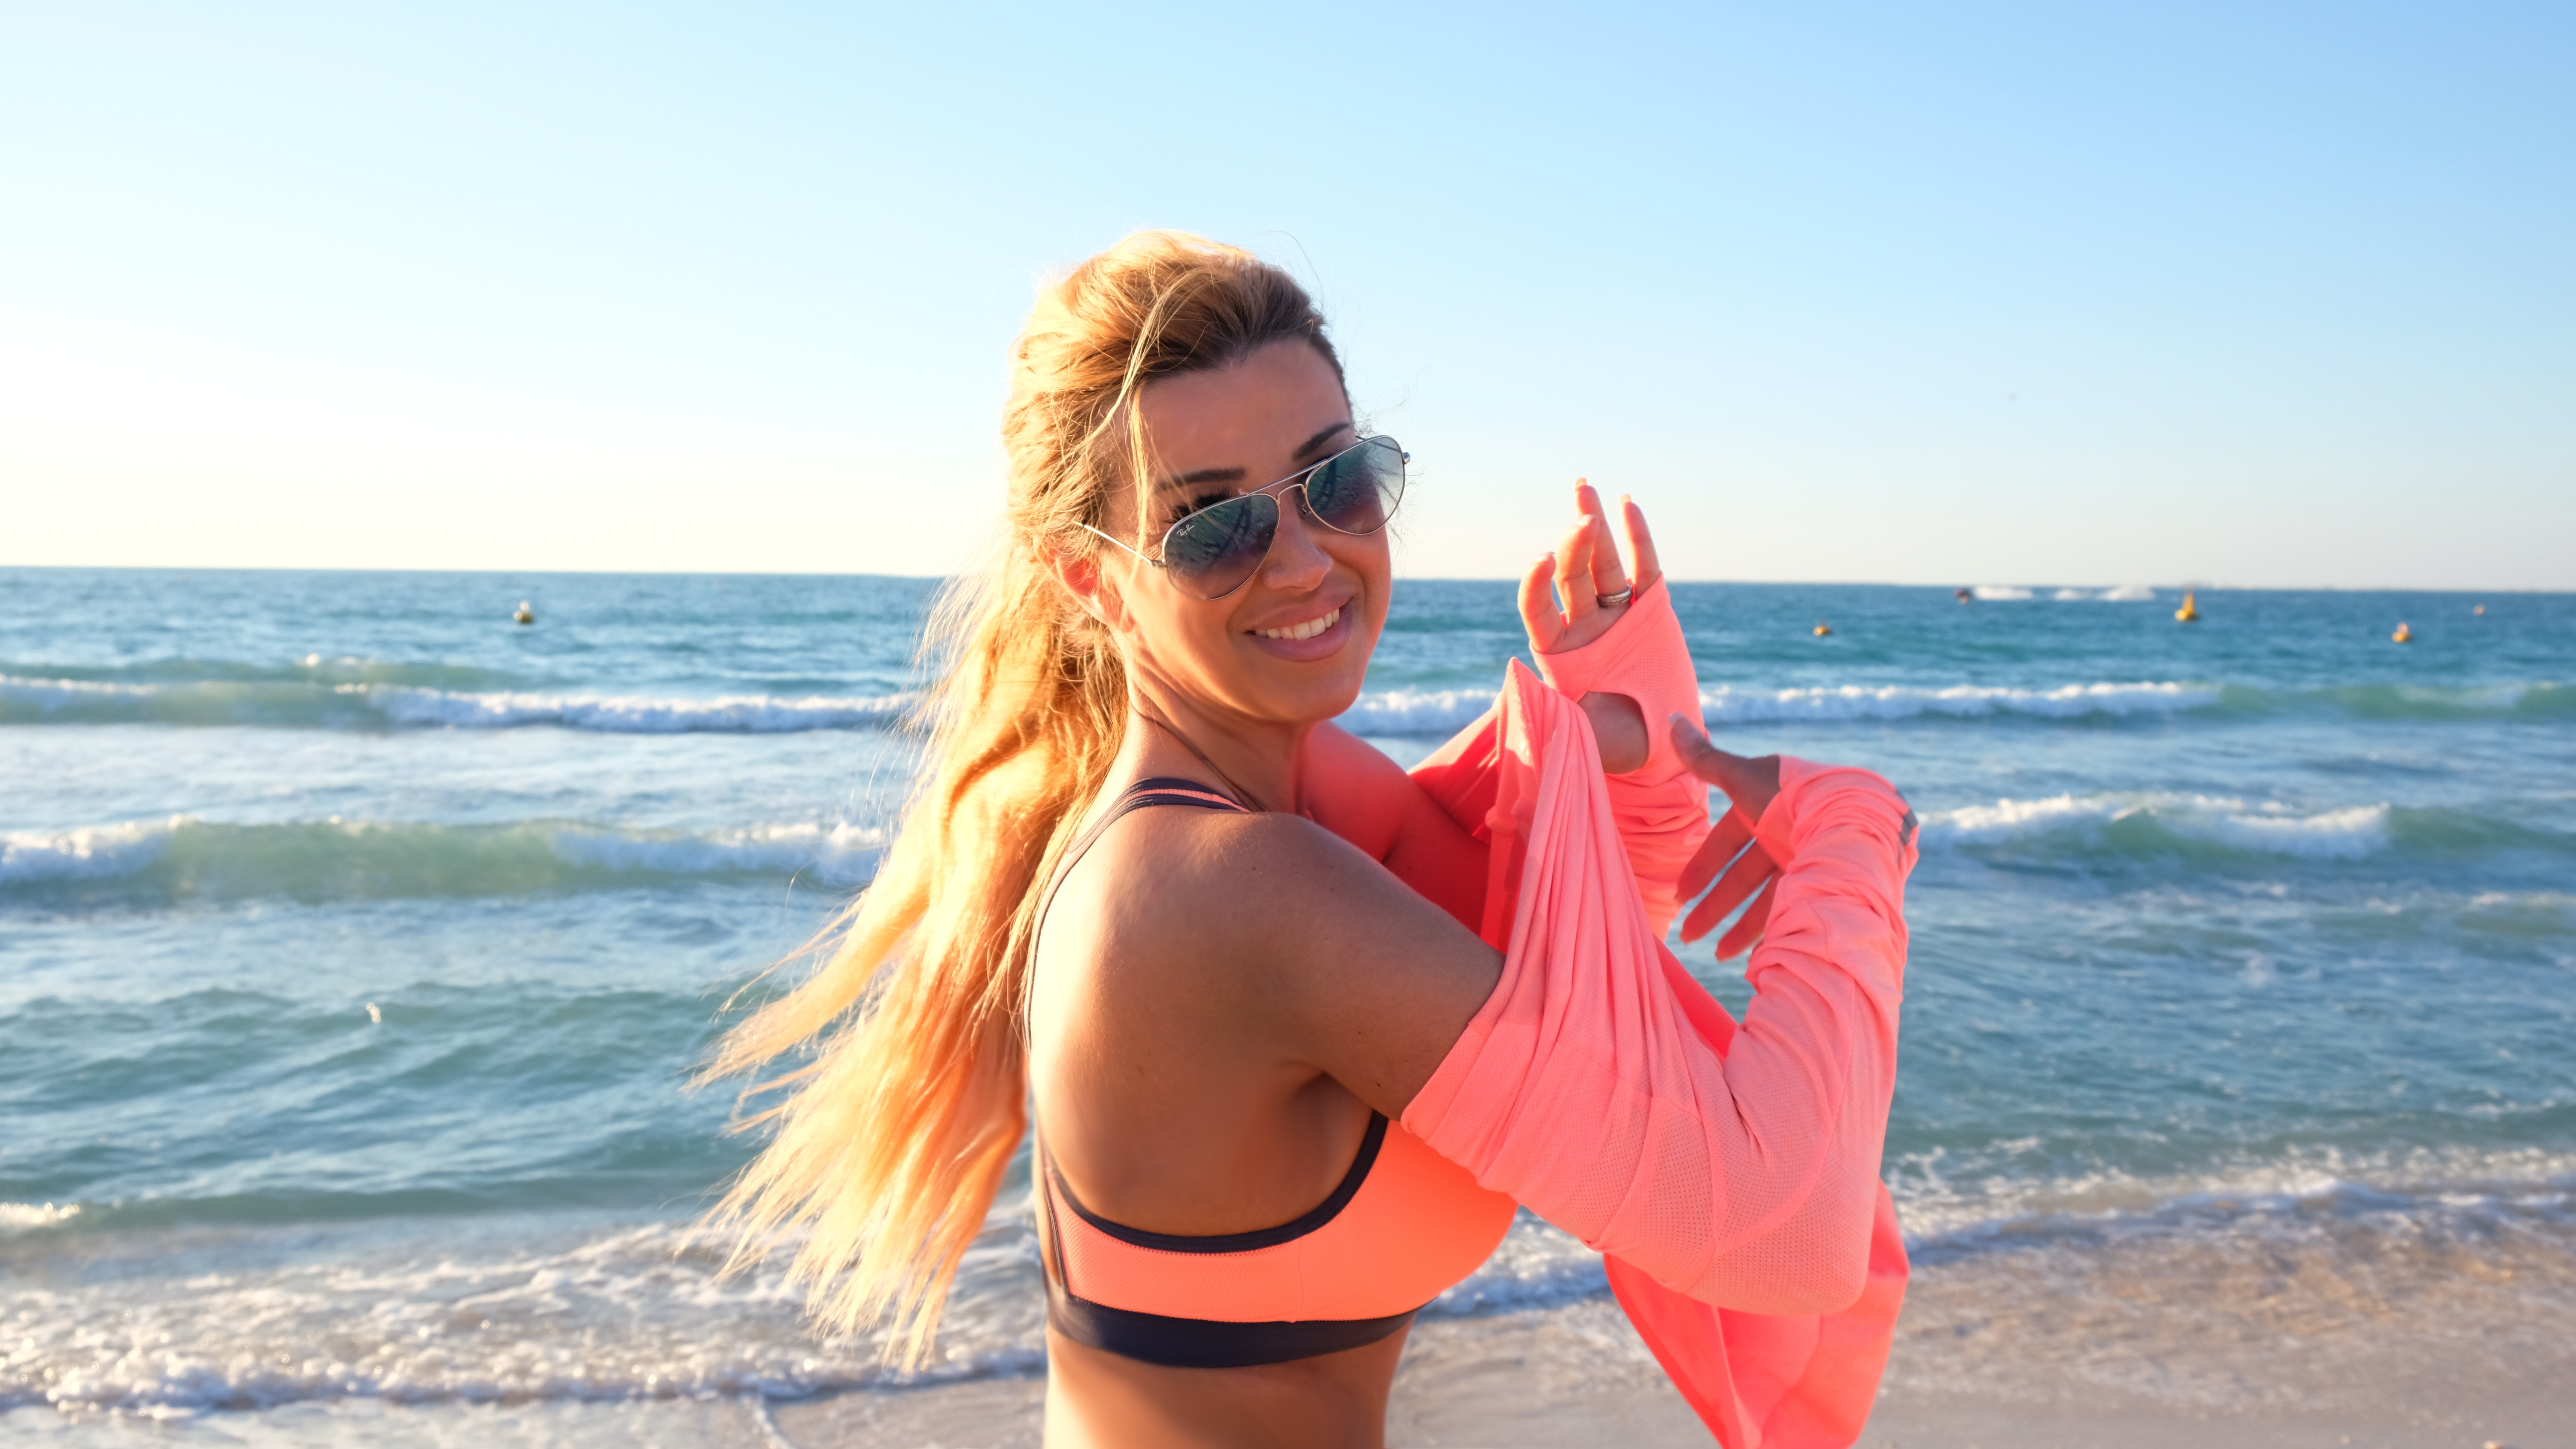
vacation, summer, bikini, beauty, swimsuit top, fun, shoulder, blond, swimwear, beach, photo shoot, ocean, sun tanning, sea, photography, long hair, spring break, sunglasses, surfer hair